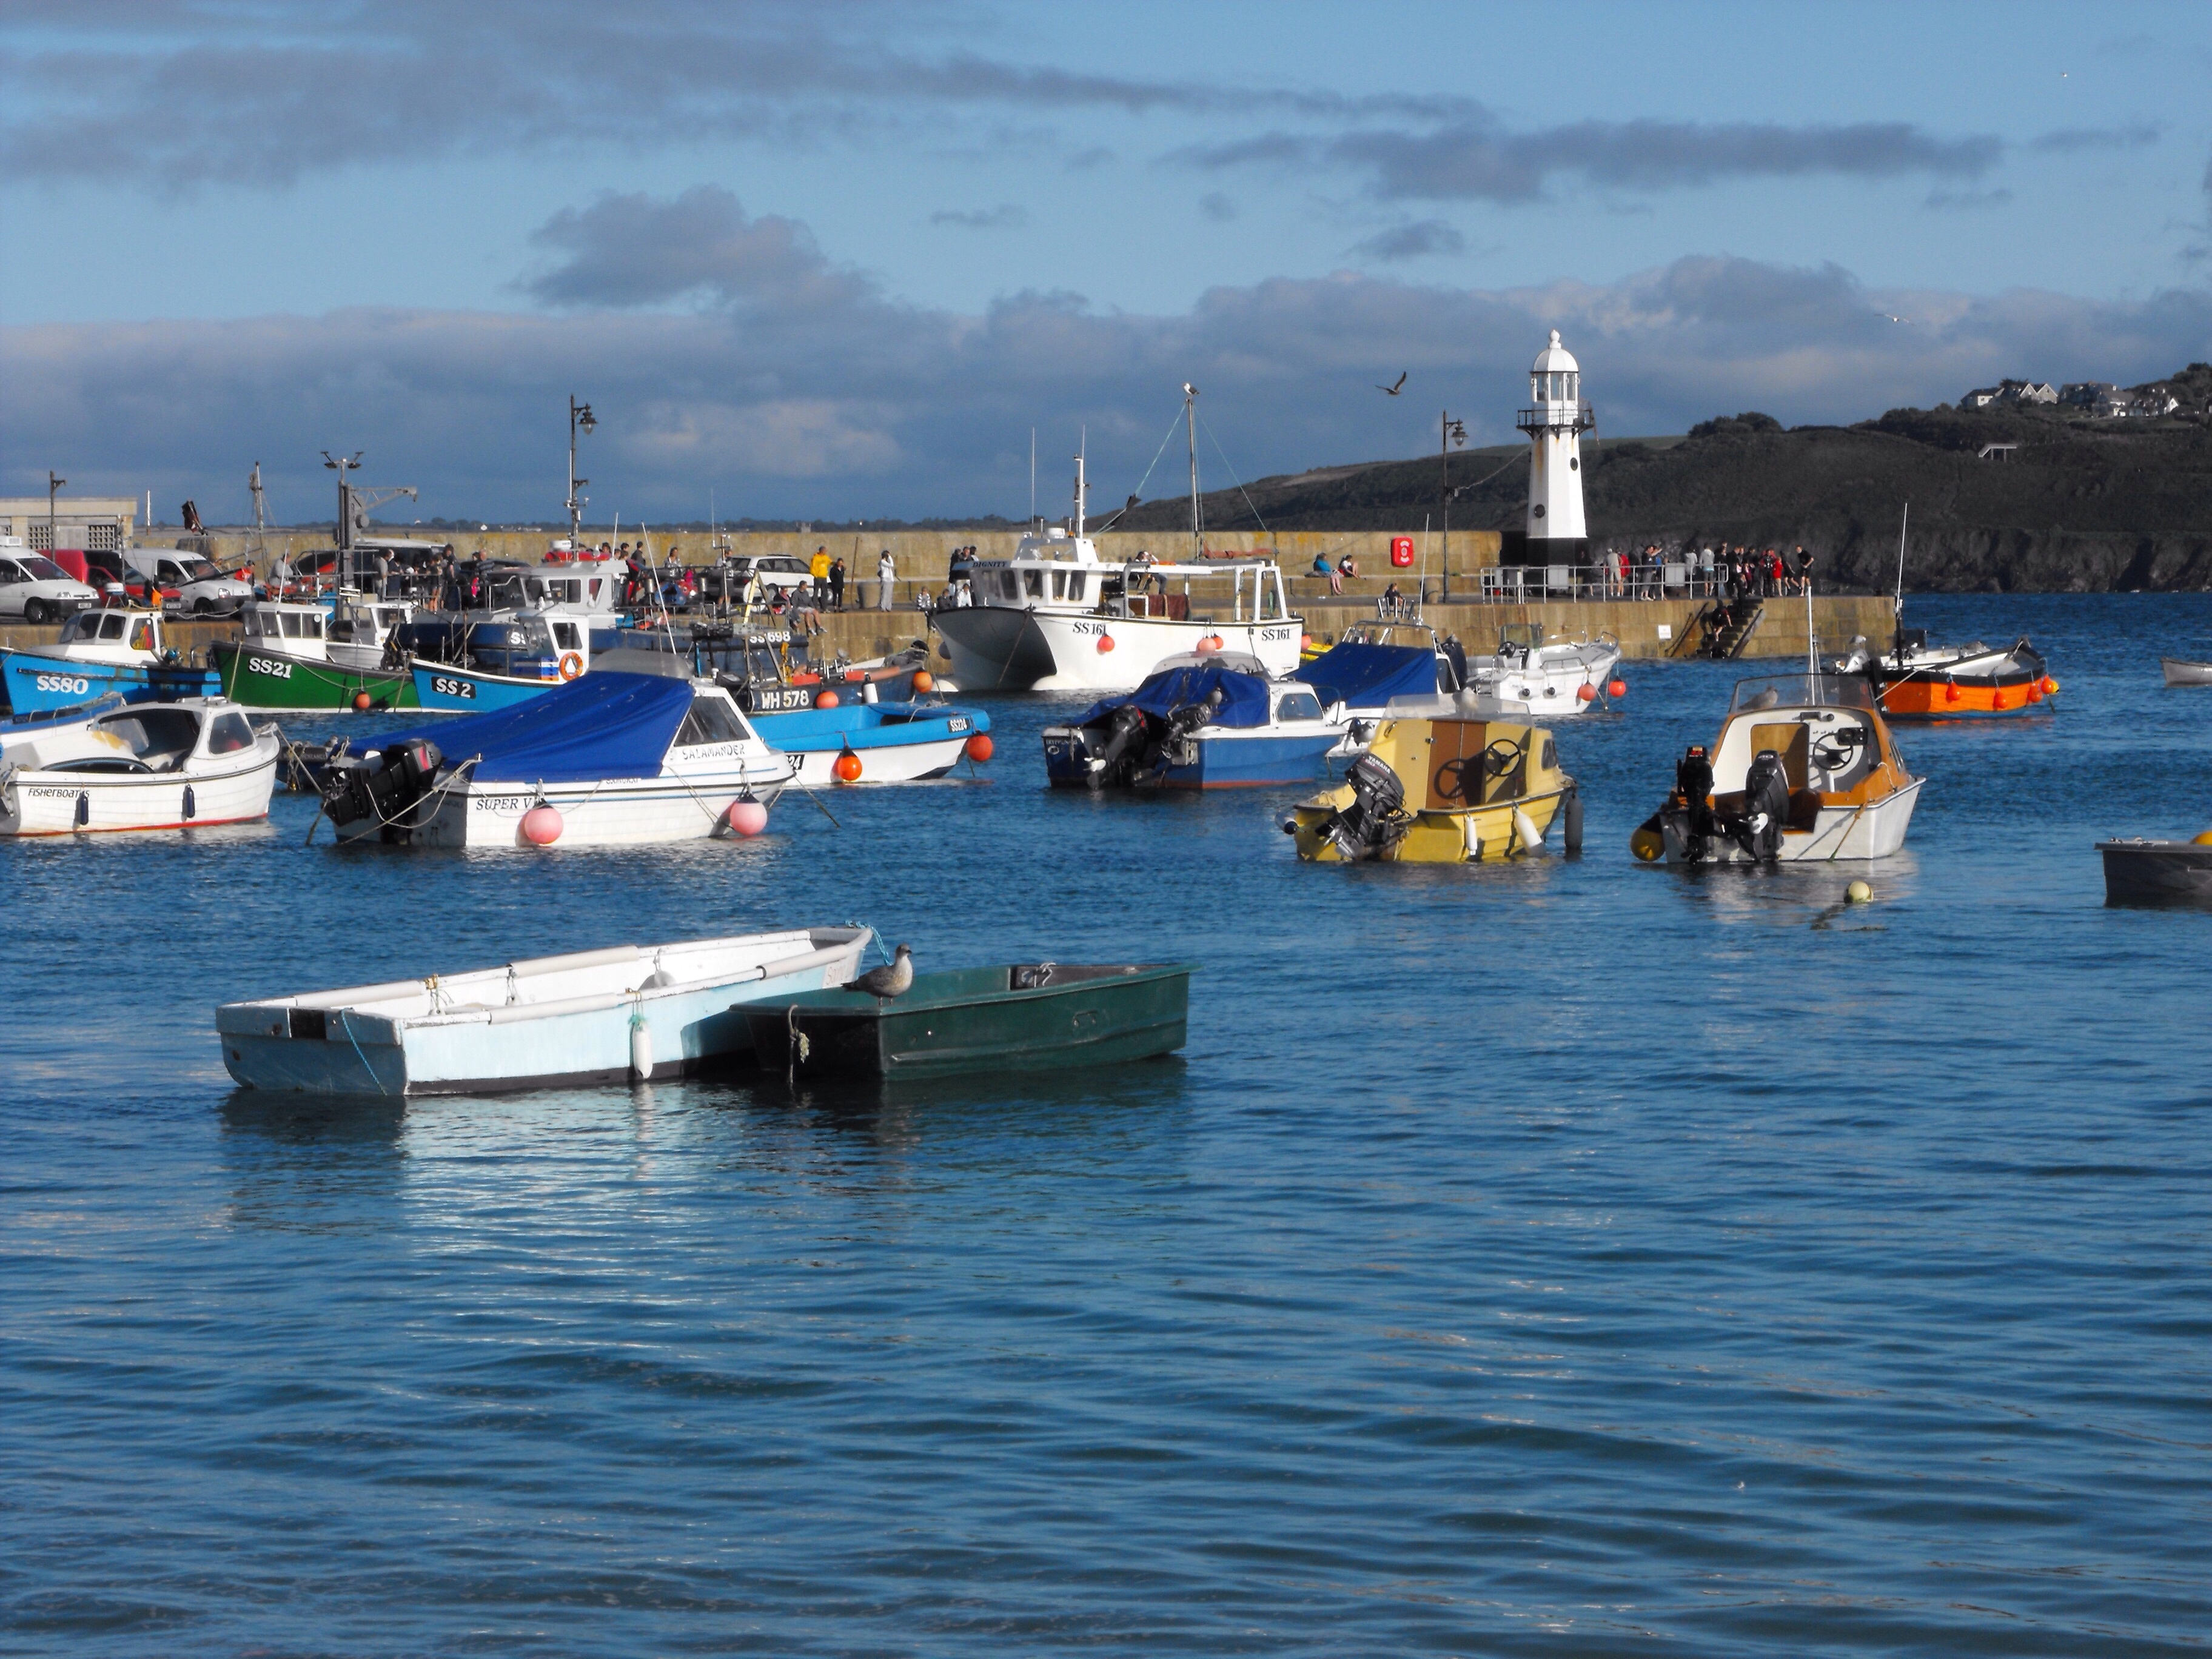
sea, coast, dock, boat, vehicle, bay, harbor, harbour, blue, marina, port, ferry, boating, infrastructure, boats, channel, watercraft, st ives